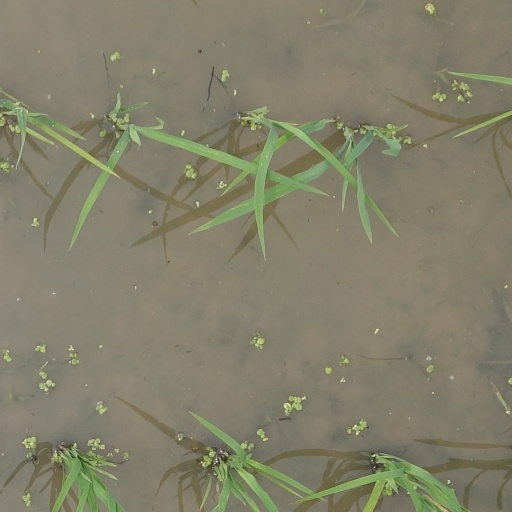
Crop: rice